Matt Murdock (Marvel Cinematic Universe)

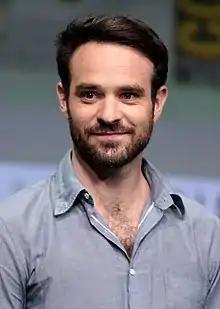
Charlie Cox at the 2017 San Diego Comic-Con

Matt Murdock / Daredevil first appears portrayed by Charlie Cox in two of the Netflix series produced by Marvel Television: "Daredevil" and "The Defenders". Cox reprises the role in Marvel Studios productions, starting with the film "Spider-Man: No Way Home" and continuing with Disney+ series, including the "She-Hulk: Attorney at Law" episodes "Ribbit and Rip It" and "Whose Show Is This?" (2022), the "Echo" episode "Chafa" (2024), and "" (2025–present).